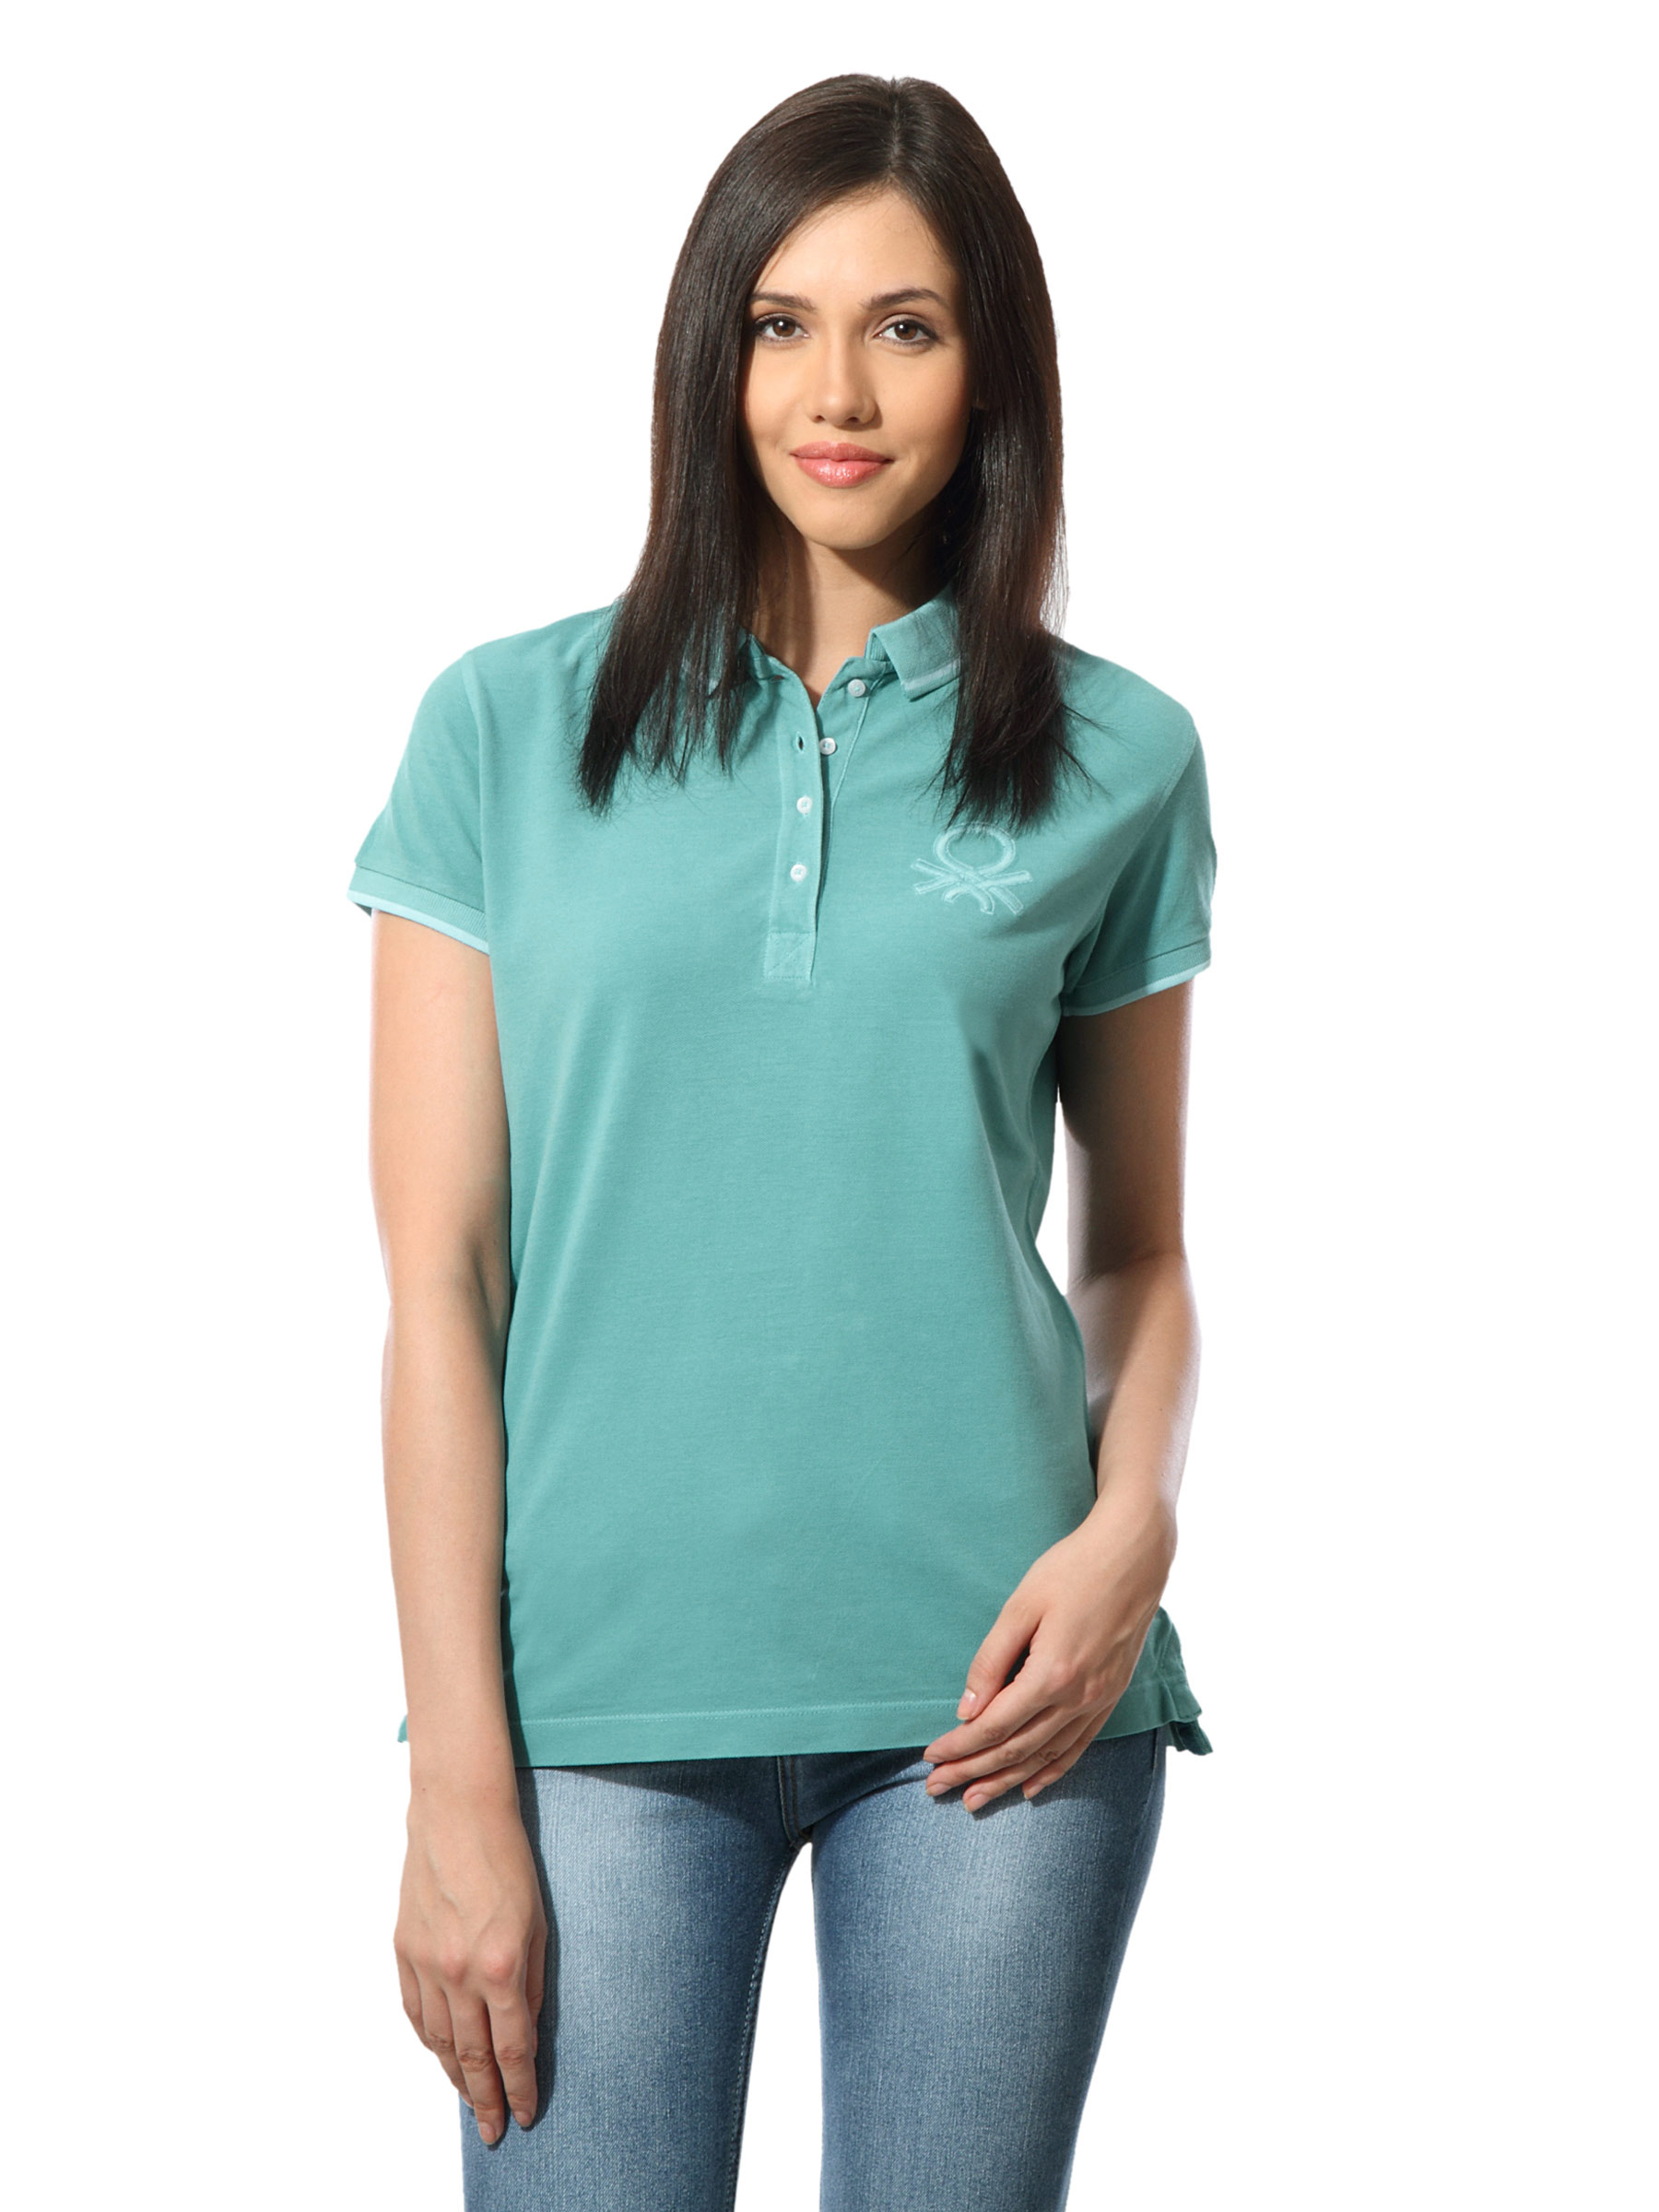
United Colors of Benetton Women Blue T-shirt
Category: Apparel / Topwear / Tshirts
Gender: Women
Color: Blue
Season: Summer 2012
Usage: Casual